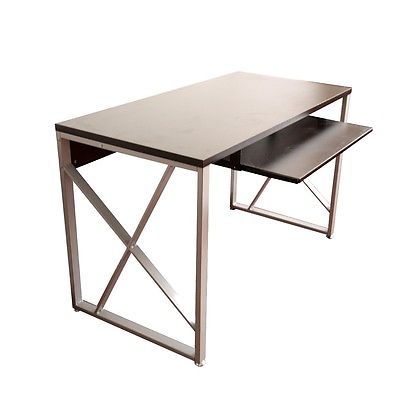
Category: table